Jack the Giant Killer

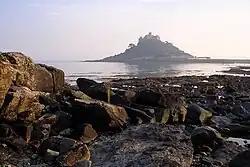
St Michael's Mount – home of the Giant

Jack ventures forth alone with his magic shoes, sword, cloak, and cap to rid the realm of troublesome giants. He encounters a giant terrorizing a knight and his lady. He cuts off the giant's legs, then puts him to death. He discovers the giant's companion in a cave. Invisible in his cloak, Jack cuts off the giant's nose then slays him by plunging his sword into the monster's back. He frees the giant's captives and returns to the house of the knight and lady he earlier had rescued.